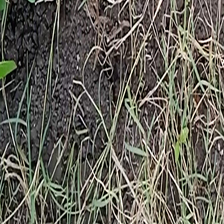
Weed species: Harali_(Cynodon_dactylon)